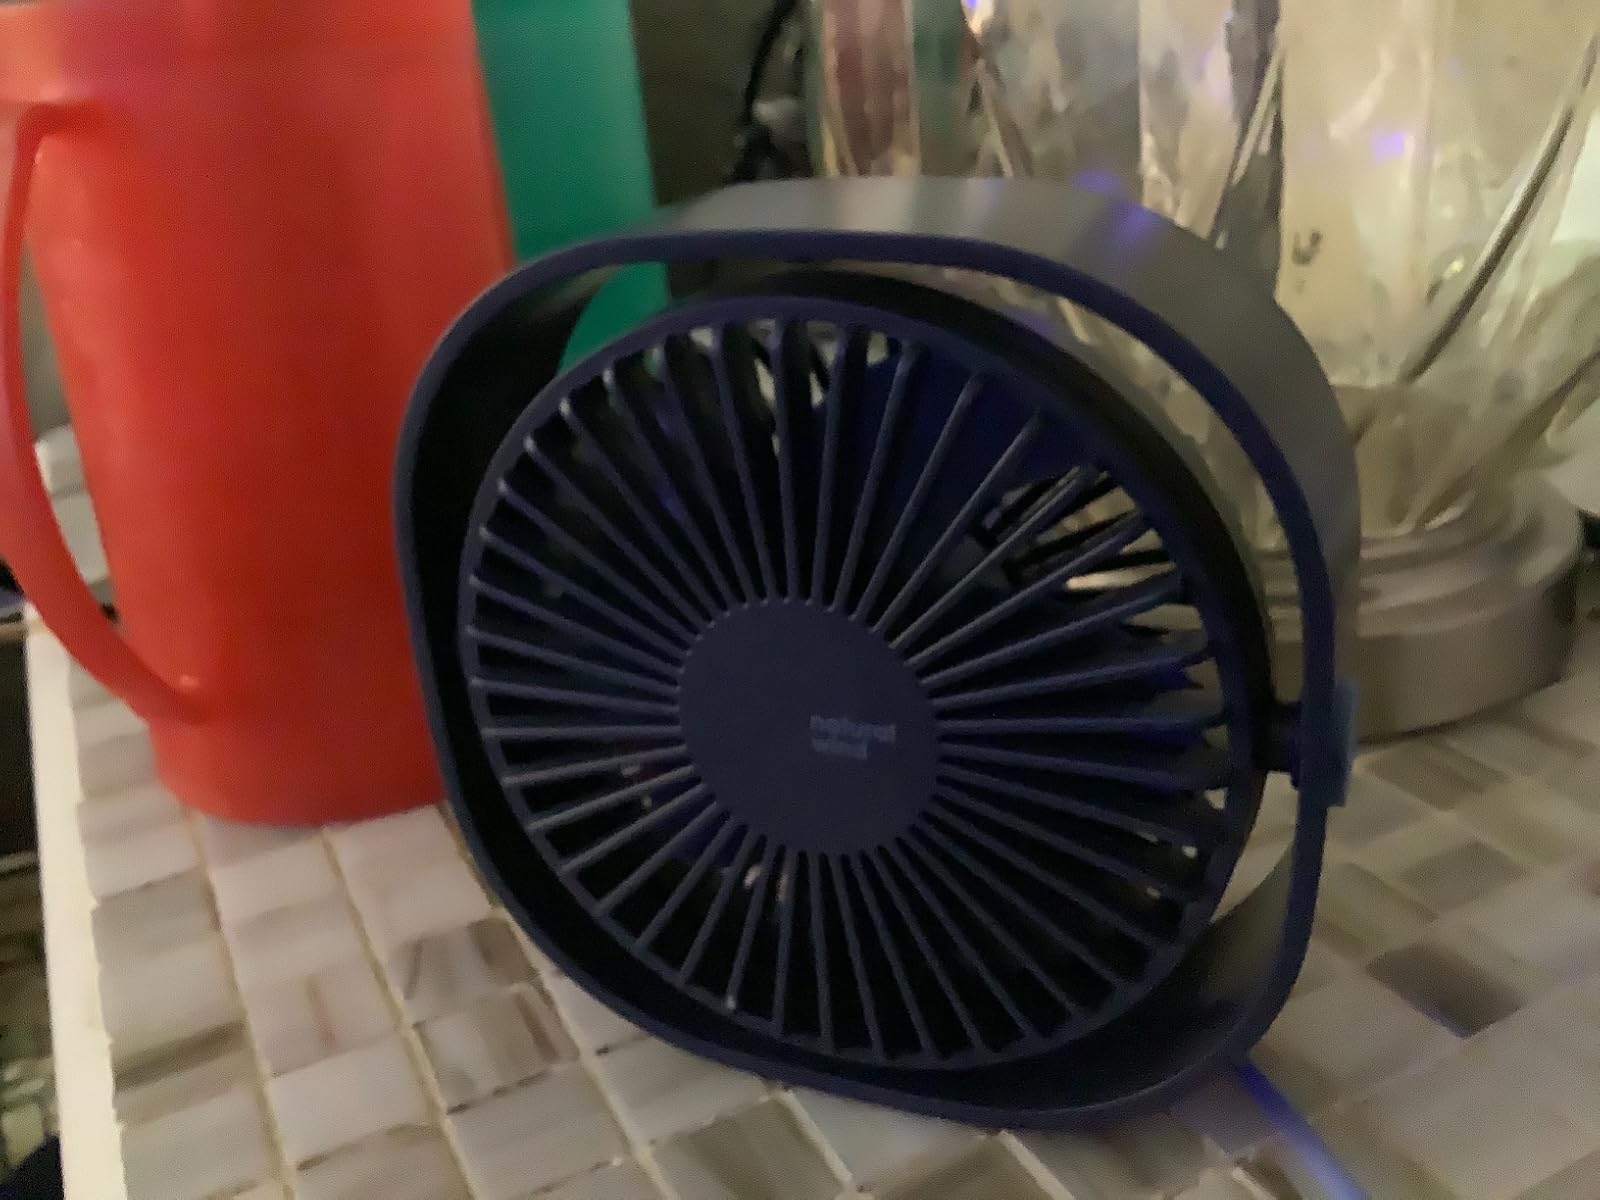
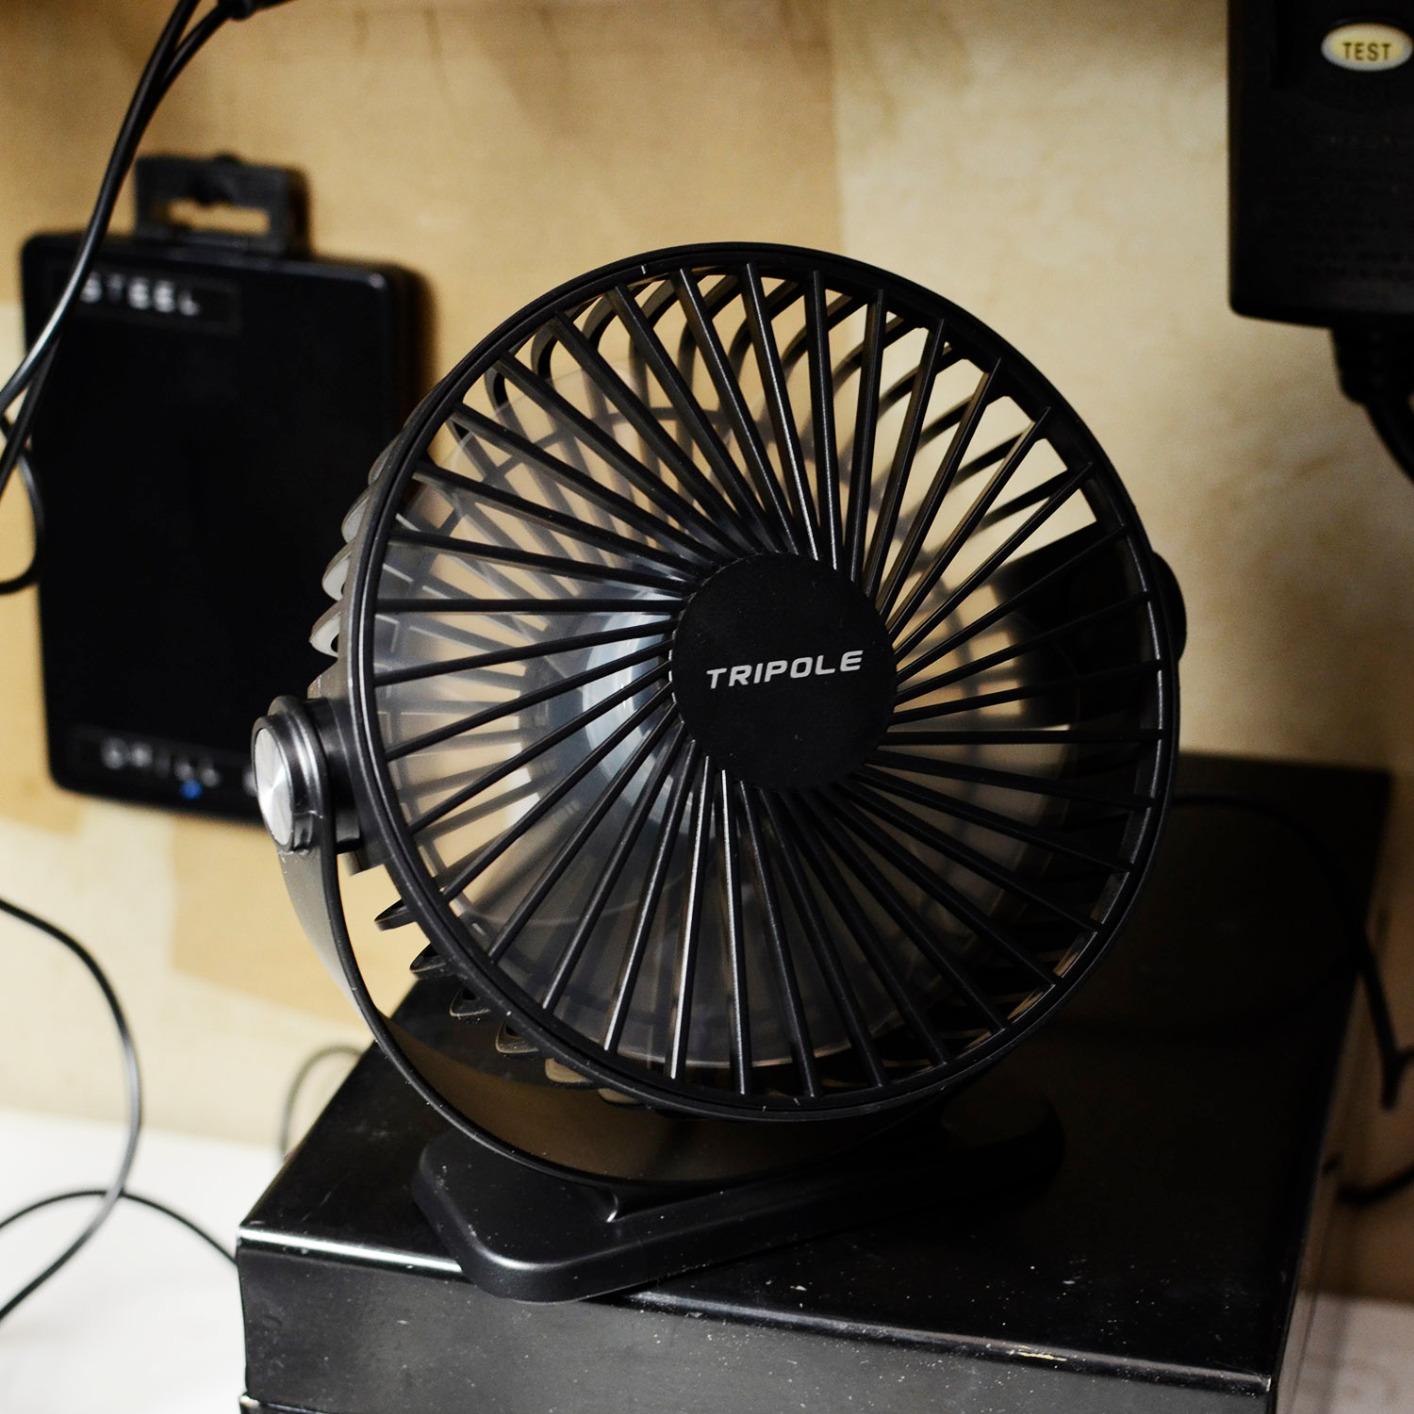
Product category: fan
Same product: no